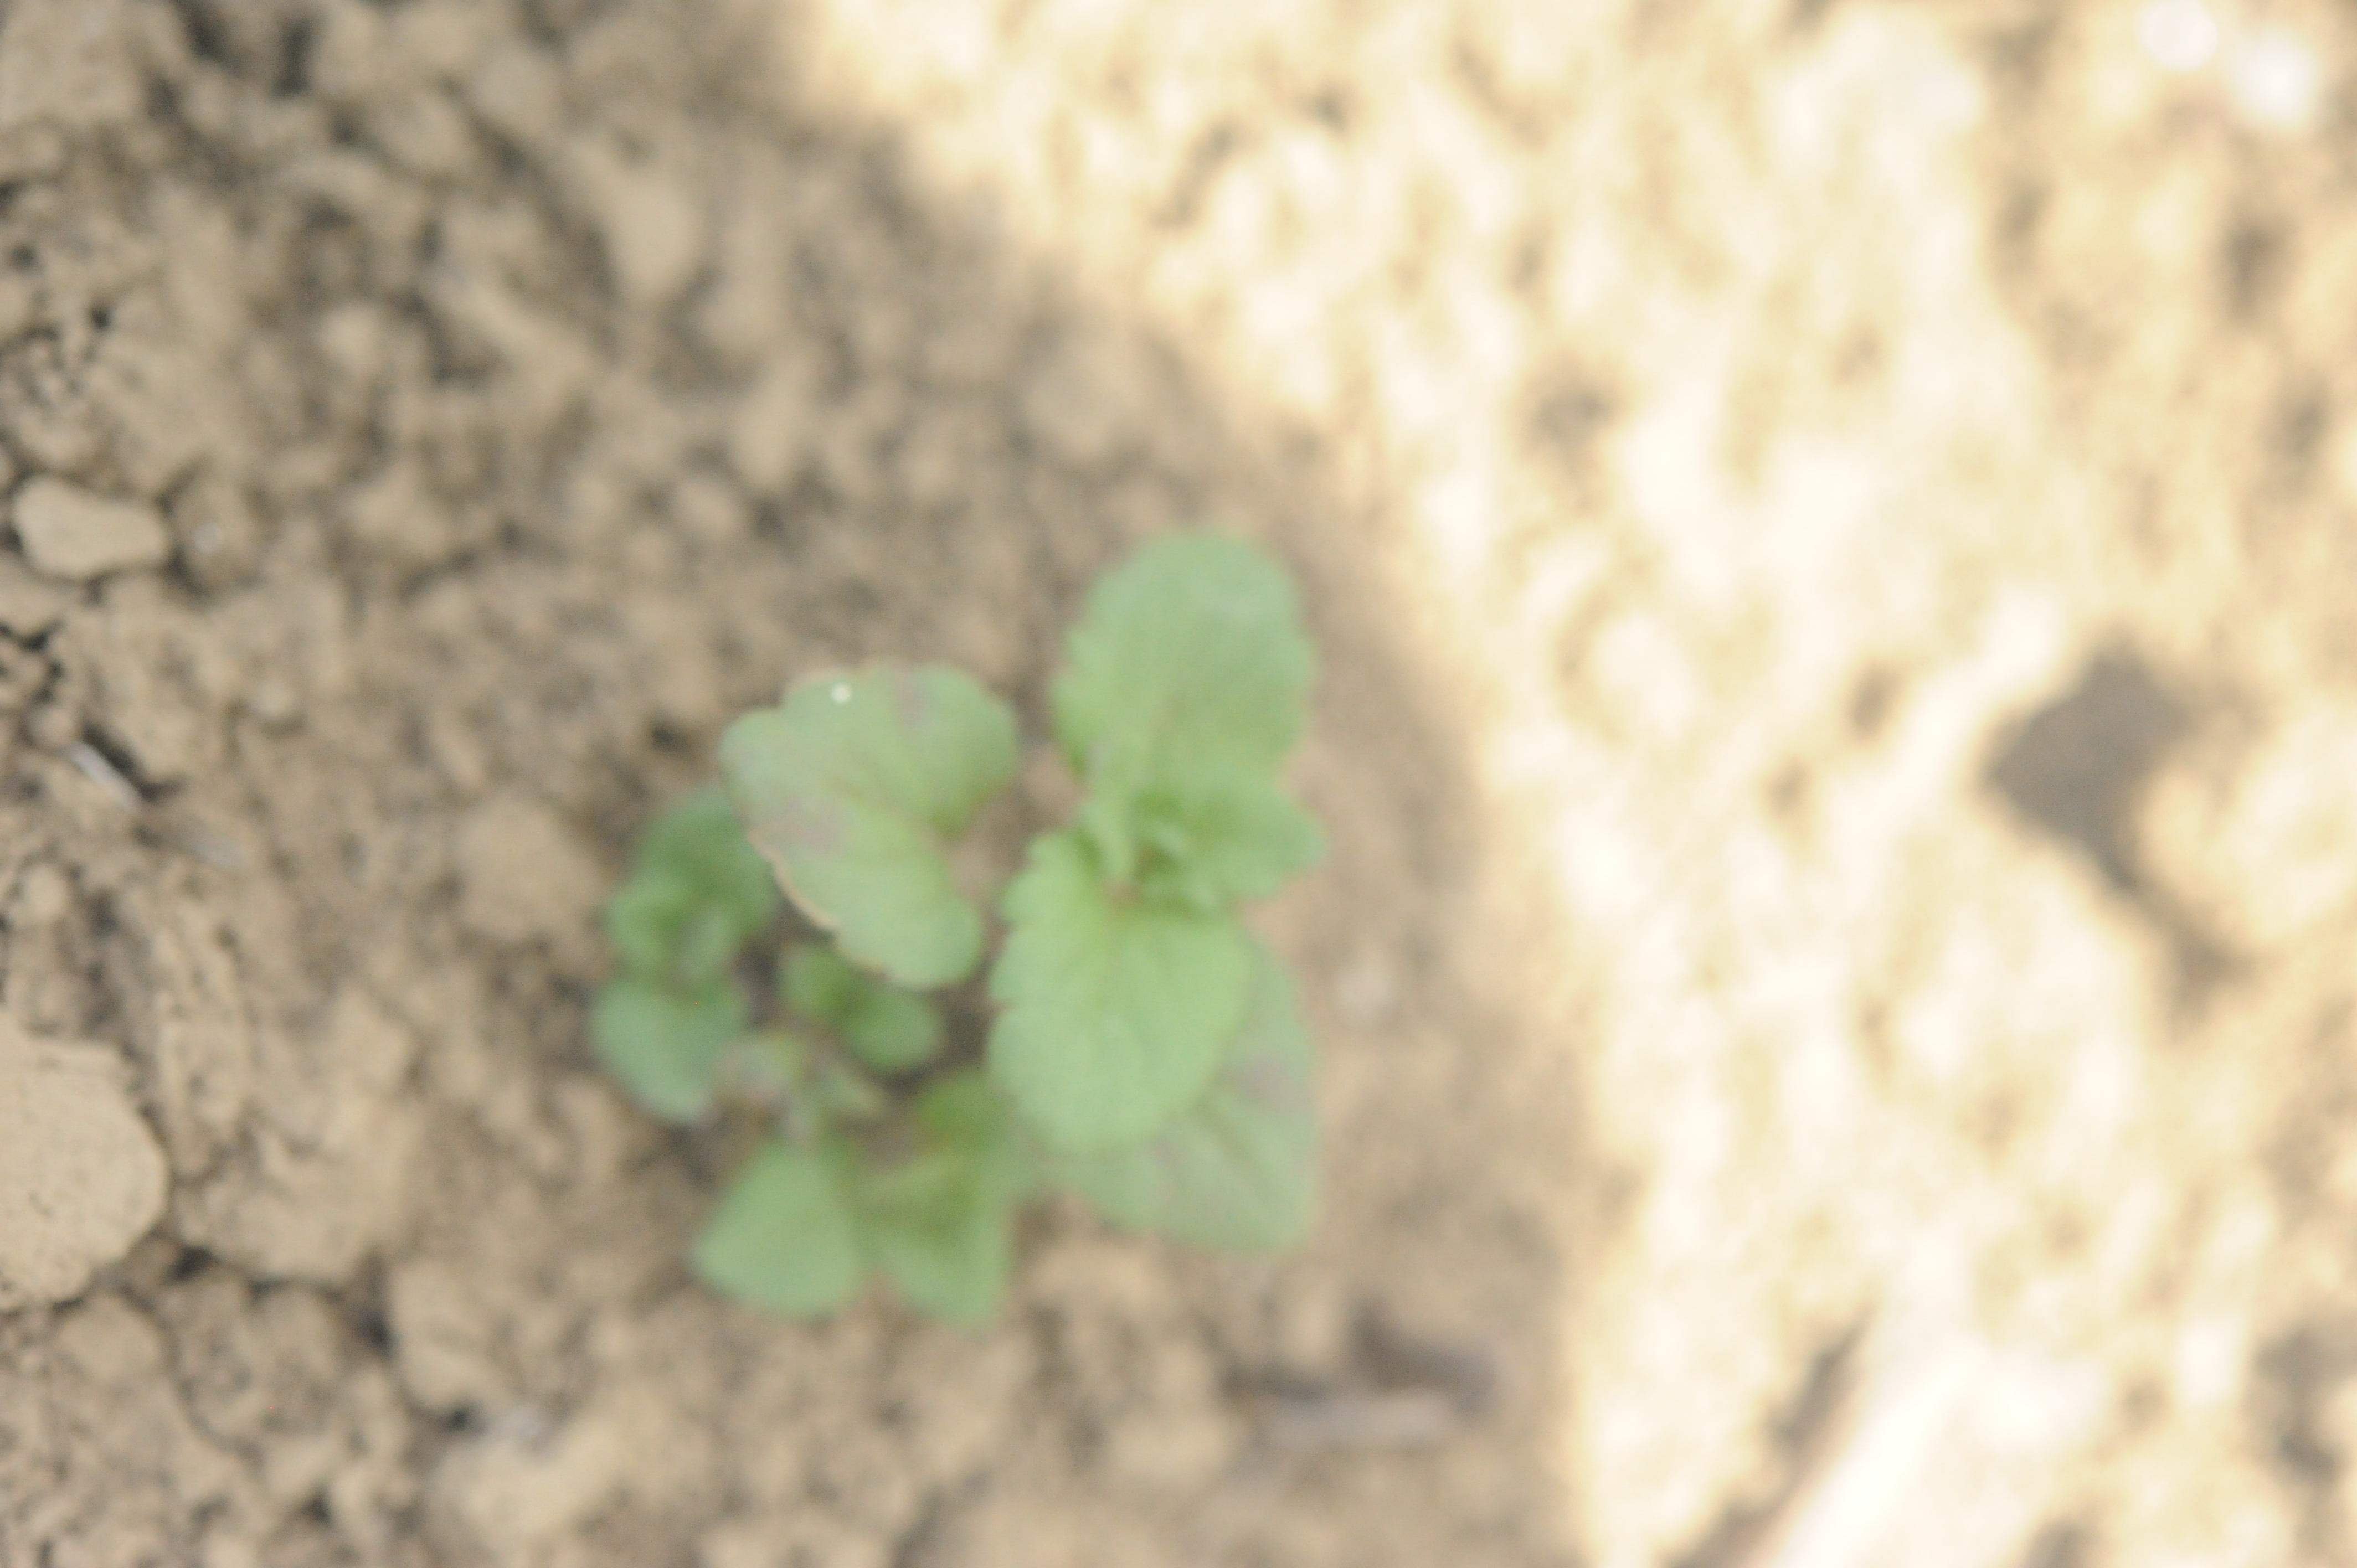
Label: cotton